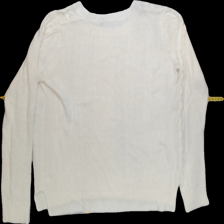
View: back
Type: Sweater
Category: Ladies
Brand: Lindex
Colors: White
Material: 100%acrylic
Pattern: Plain
Cut: Regular, C-collar
Size: L
Season: All
Trend: No trend
Stains: No
Price range: <50
Recommended usage: Export